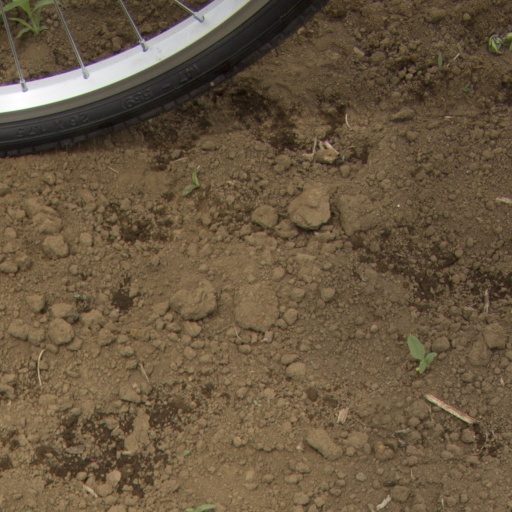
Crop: Jerusalem artichoke